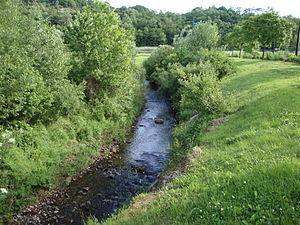
L'Ondaine ou Ondenon est une rivière de France dans le département de la Loire dans la région Auvergne-Rhône-Alpes, affluent de la Loire.